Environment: real
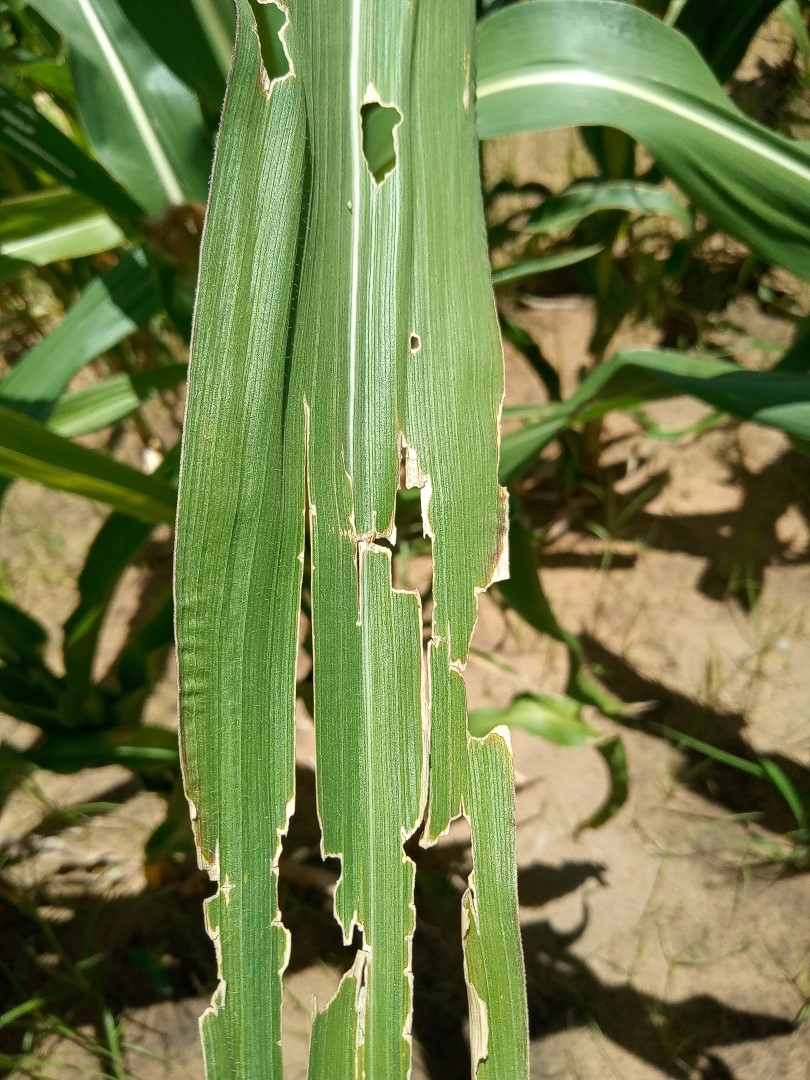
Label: fall_armyworm